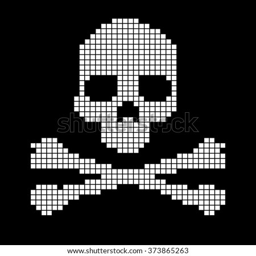
skull and crossbones collected from pixels on a black background .